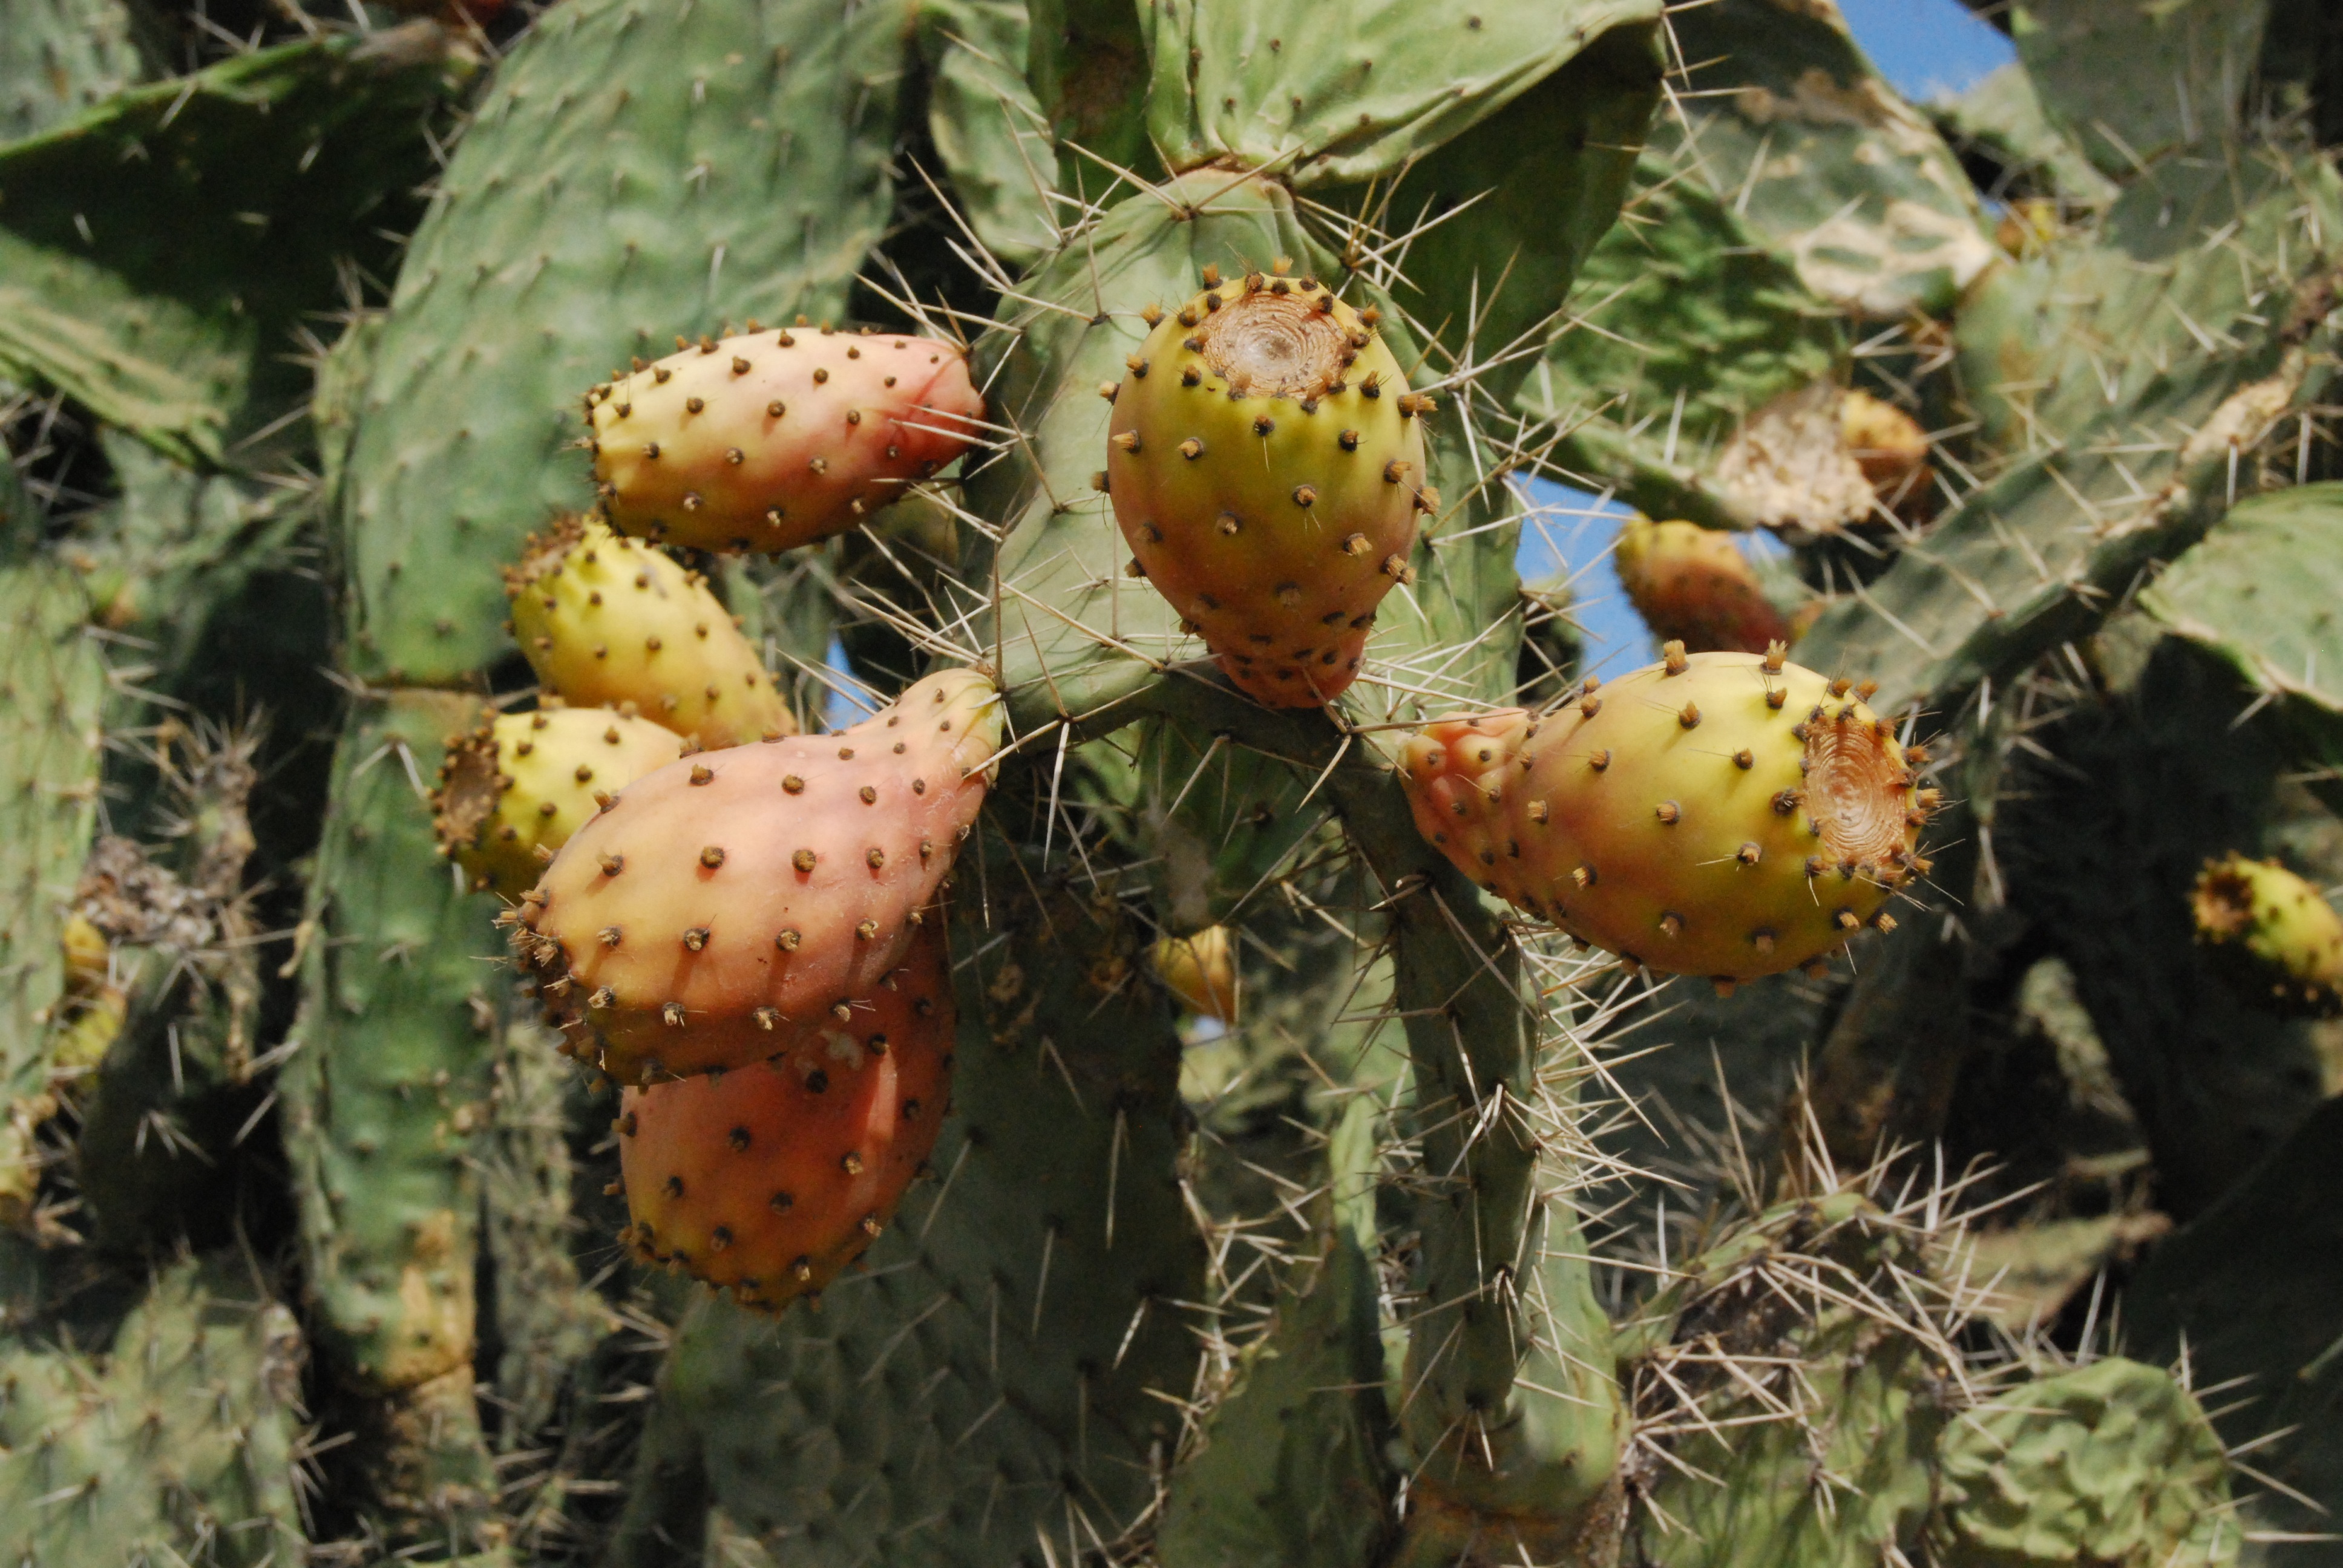
nature, cactus, plant, fruit, flower, food, produce, botany, flora, wild fruit, flowering plant, prickly pear, land plant, thorns spines and prickles, nopal, barbary fig, eastern prickly pear